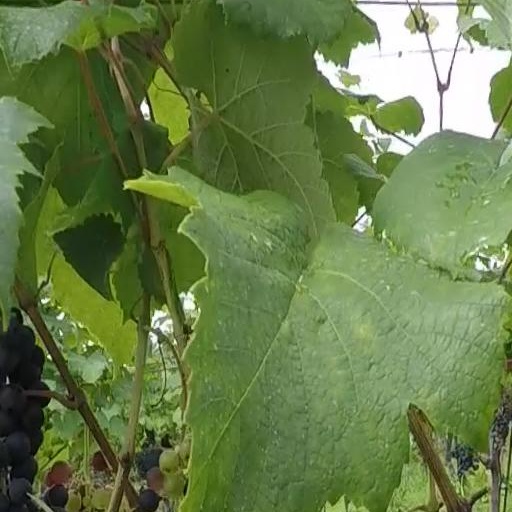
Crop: grape